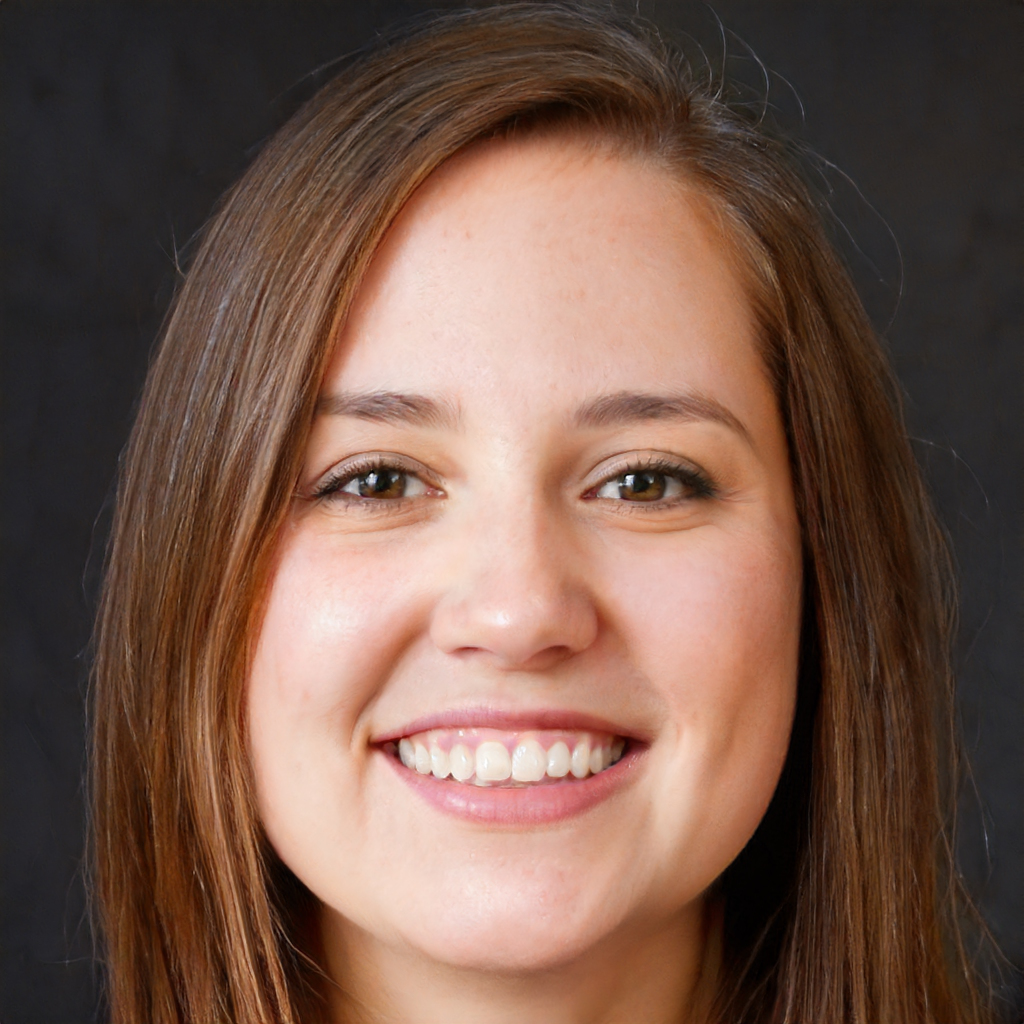
Gender: Female